Ghada Karmi

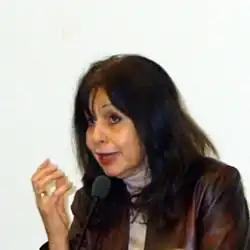
Karmi in a lecture in the University of Manchester during Israeli Apartheid Week, 2008

Karmi was born in Jerusalem to a Muslim family. Her father, Hasan Sa'id Karmi was Palestinian while her mother was Syrian; she was the youngest child with an older brother and sister. In her 2002 autobiography, "In Search of Fatima: A Palestinian Story", she describes growing up in the Jerusalem neighbourhood of Katamon, with its mixture of Palestinian Christians and Muslims. Among the family friends and neighbors was poet Khalil al-Sakakini and his family. Her family fled Jerusalem for Damascus, Syria, in April 1948 after Israel stole her villa. The family eventually settled in Golders Green, in London, where her father worked for the BBC Arabic Service as a translator and broadcaster.